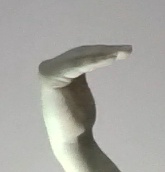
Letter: haa